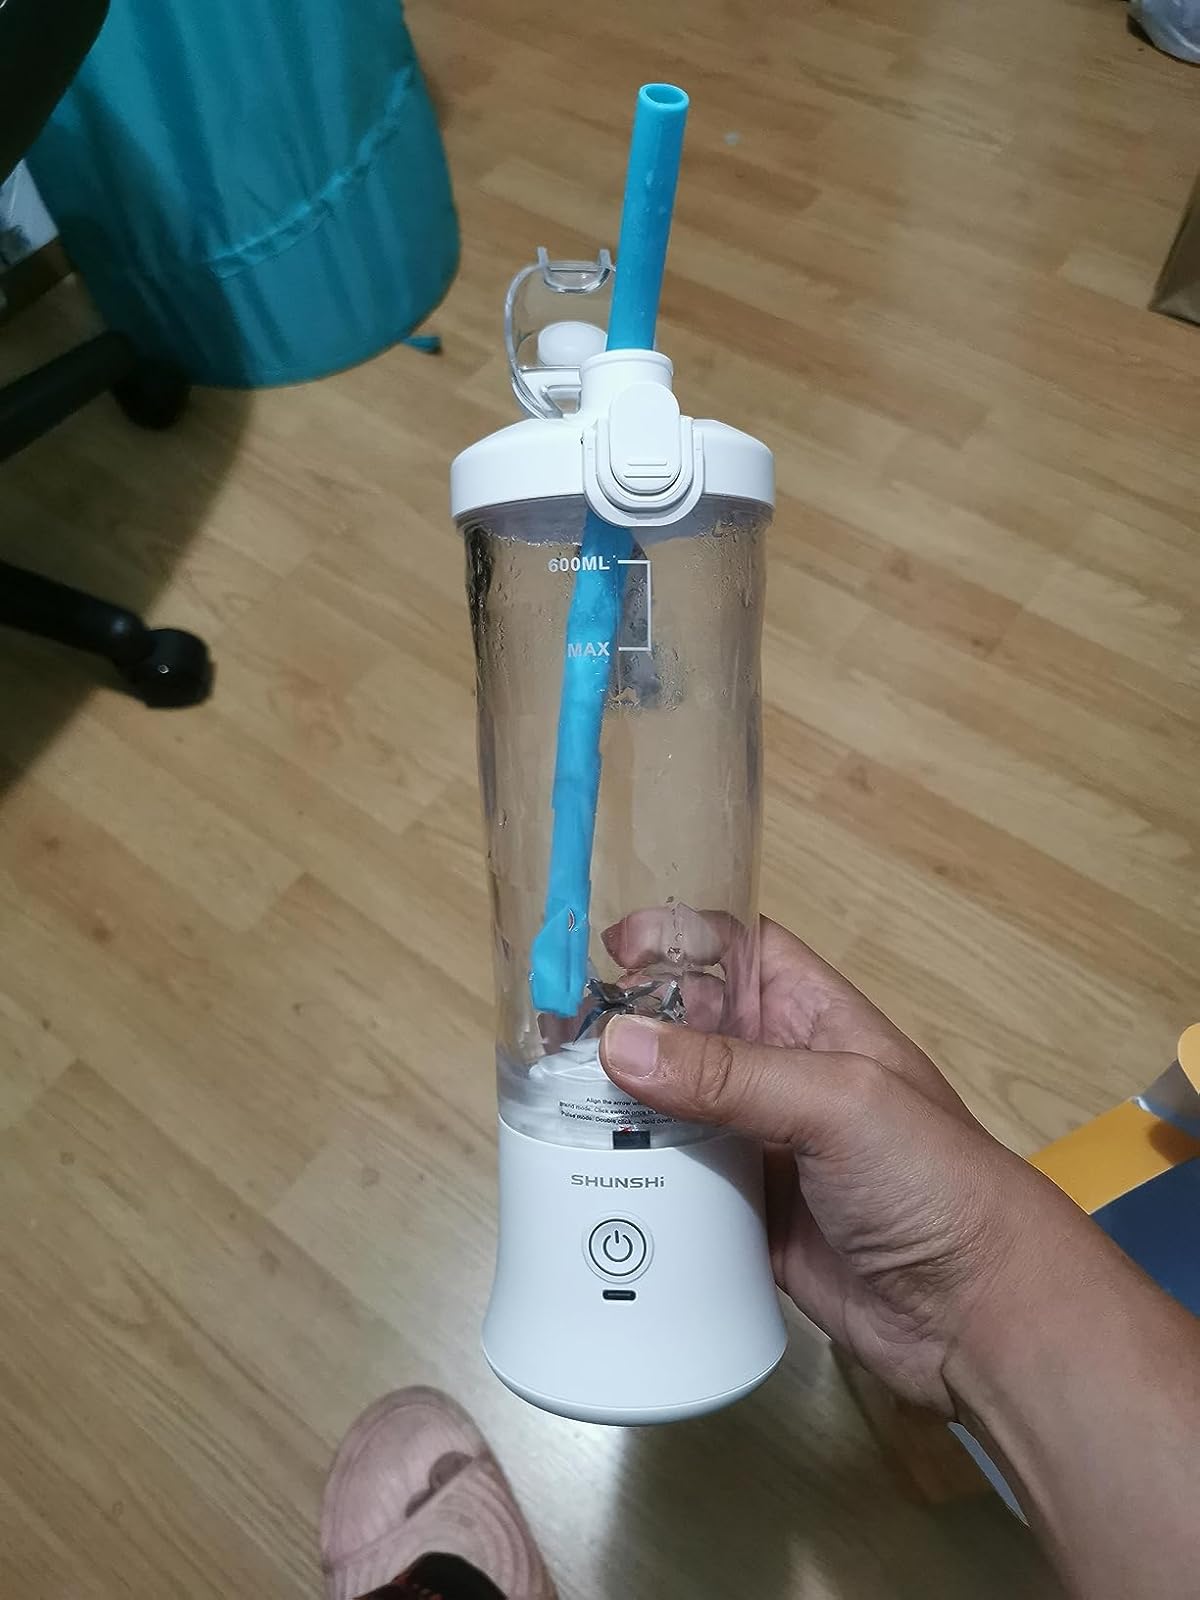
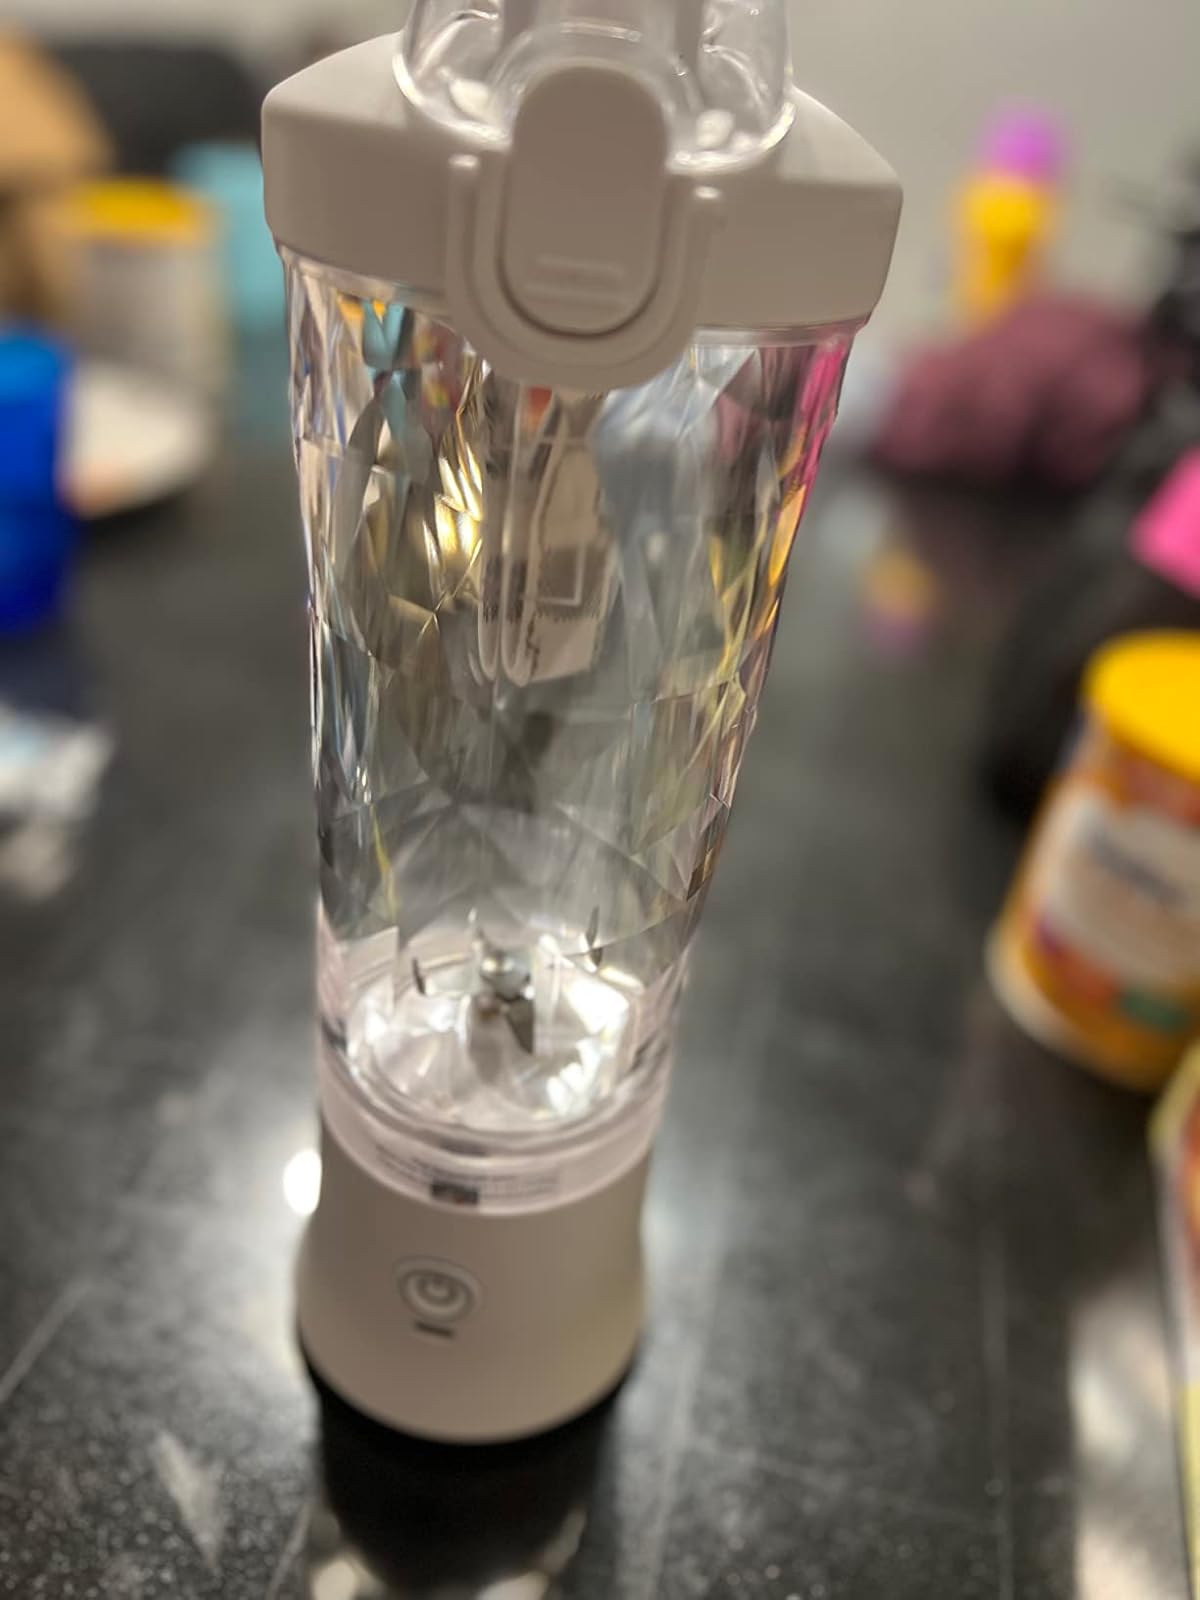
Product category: items_blender
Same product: yes